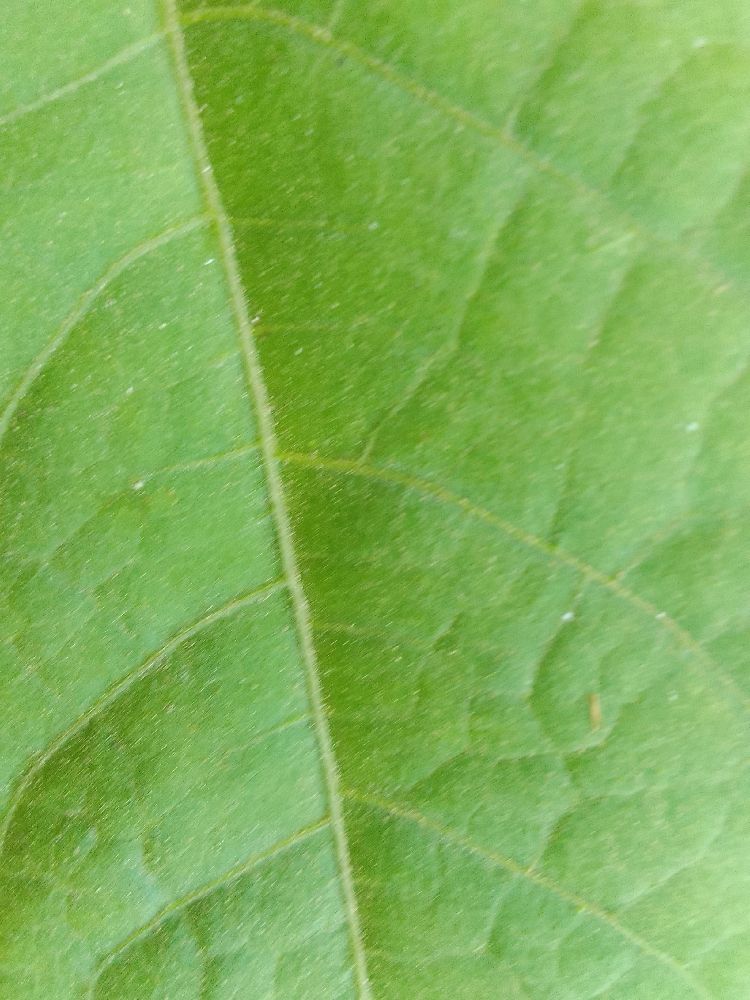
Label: healthy